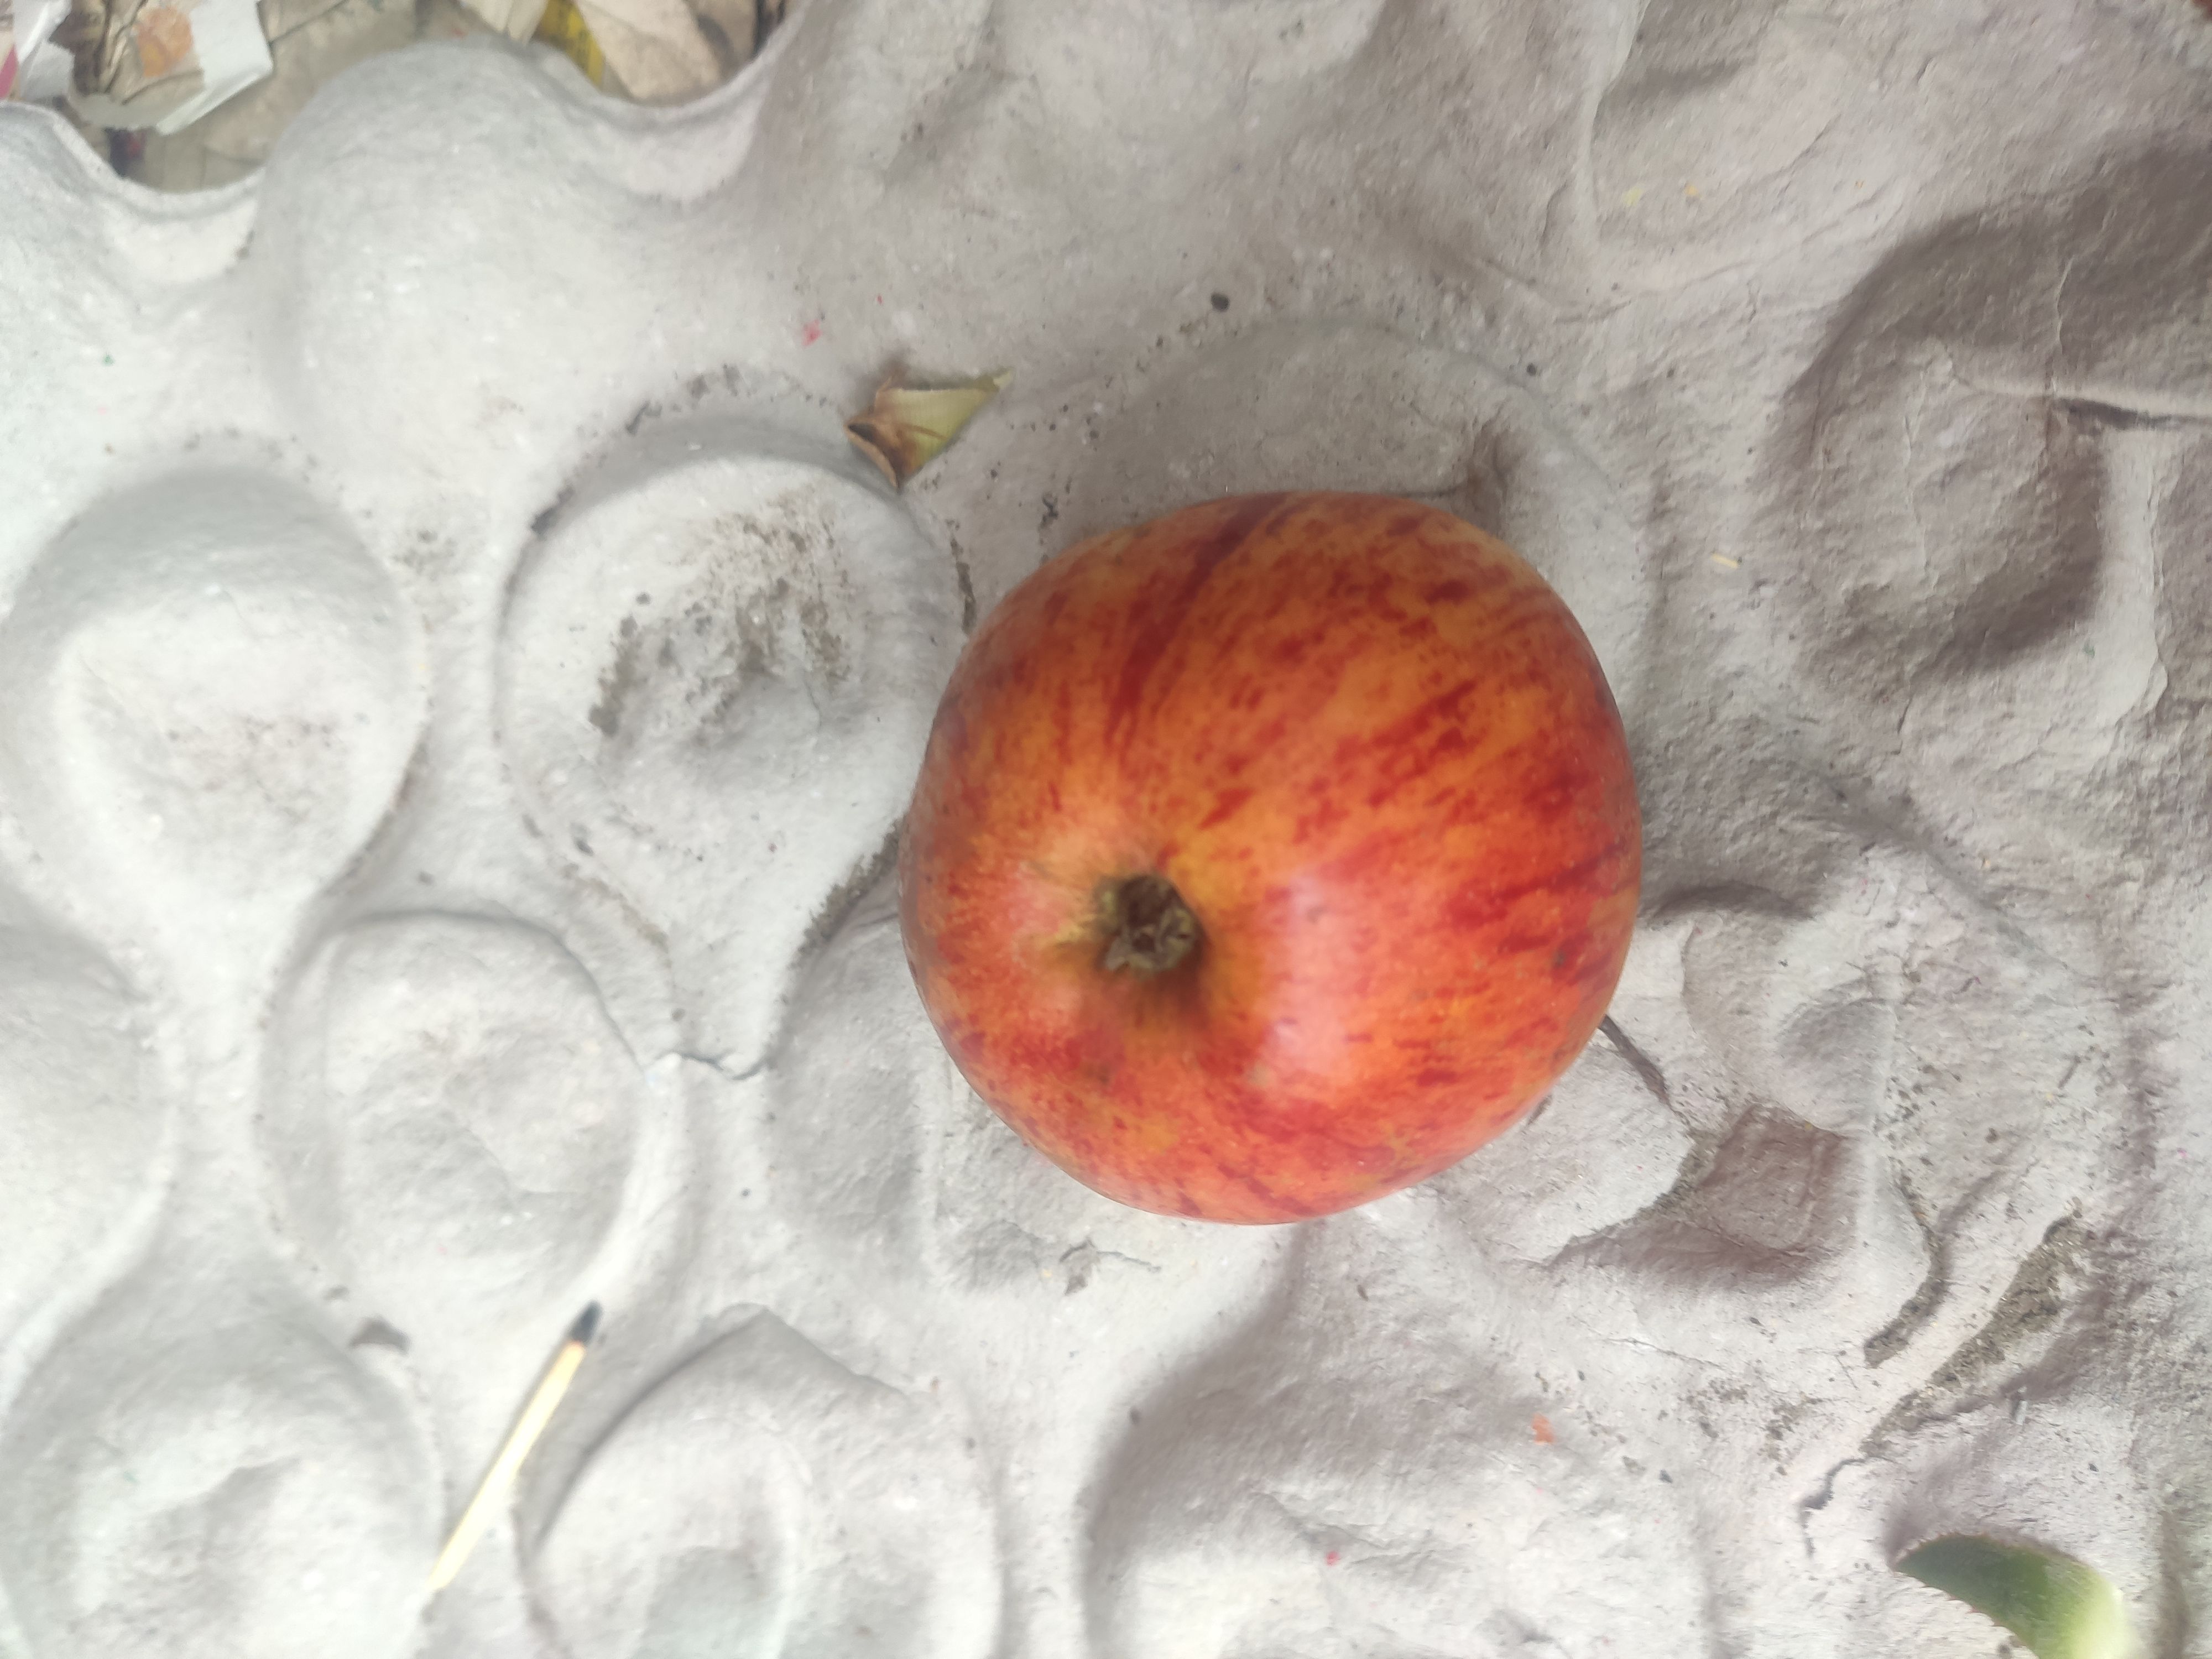
Fruit: apple
Grade: 2nd-grade